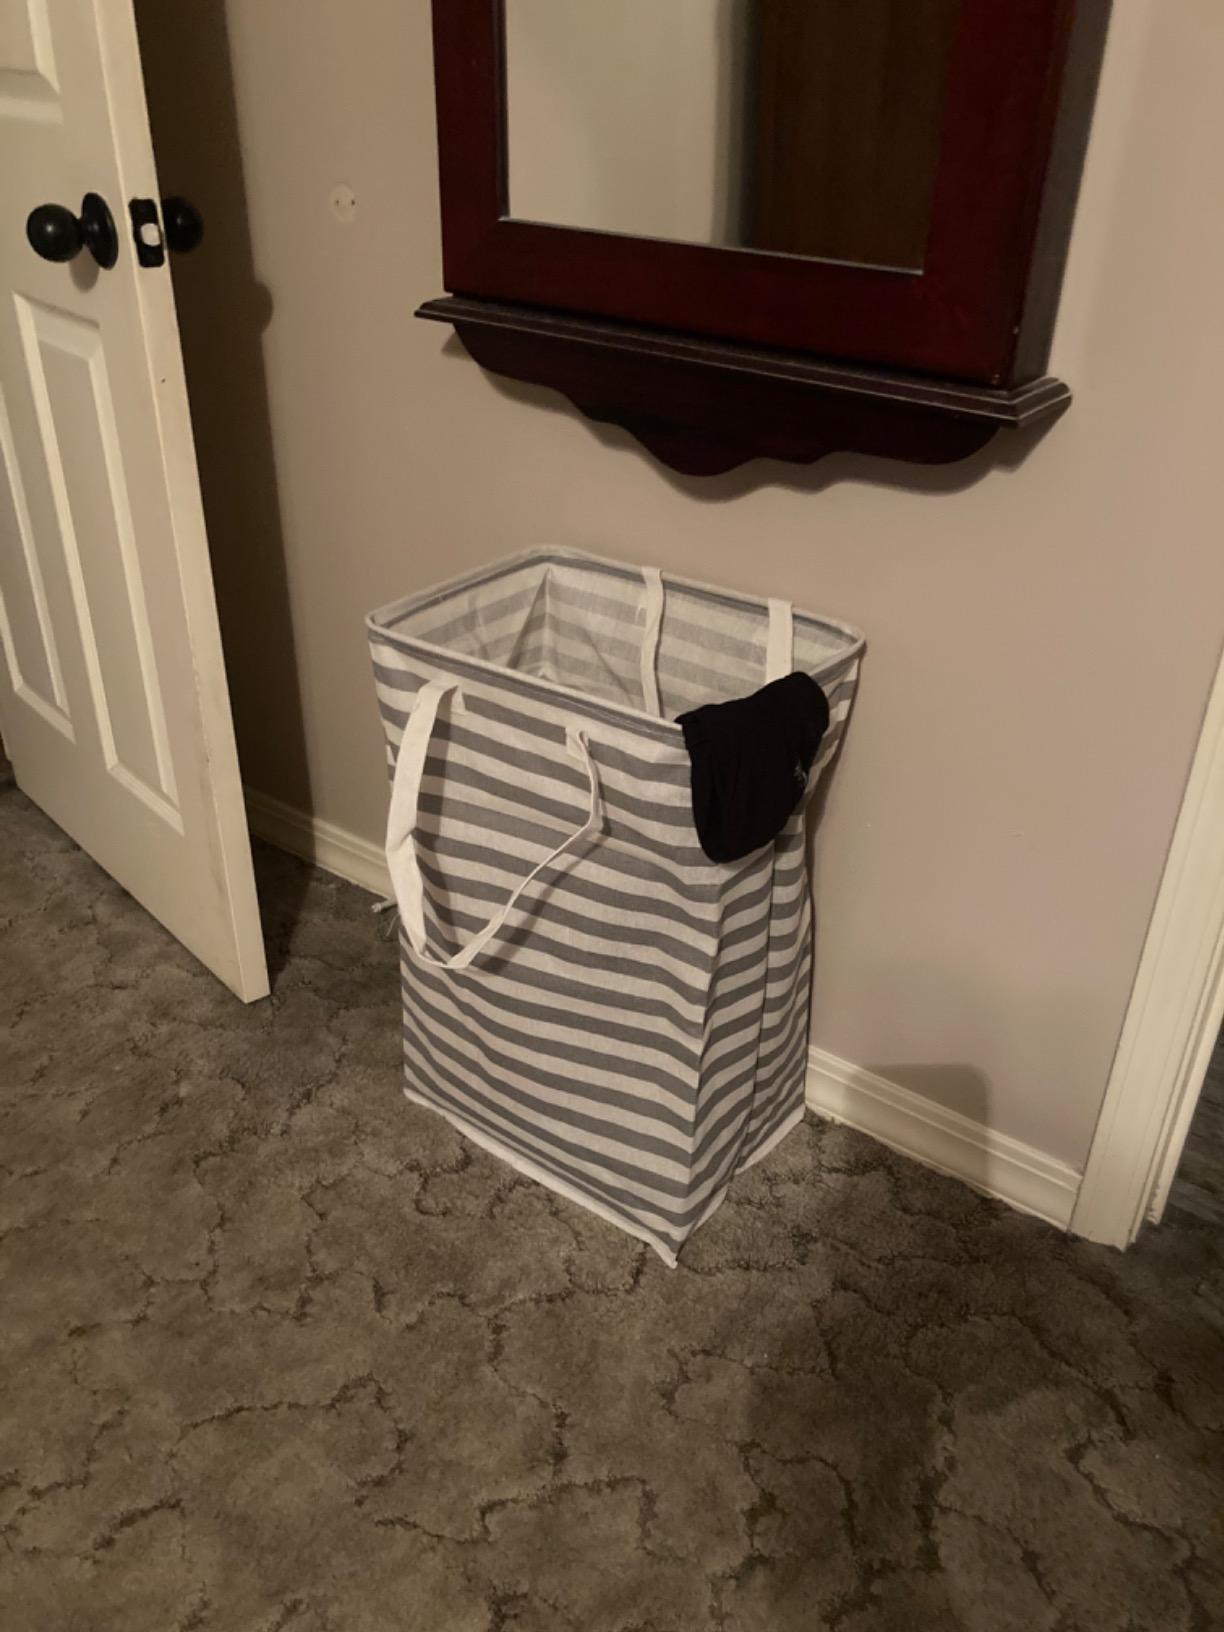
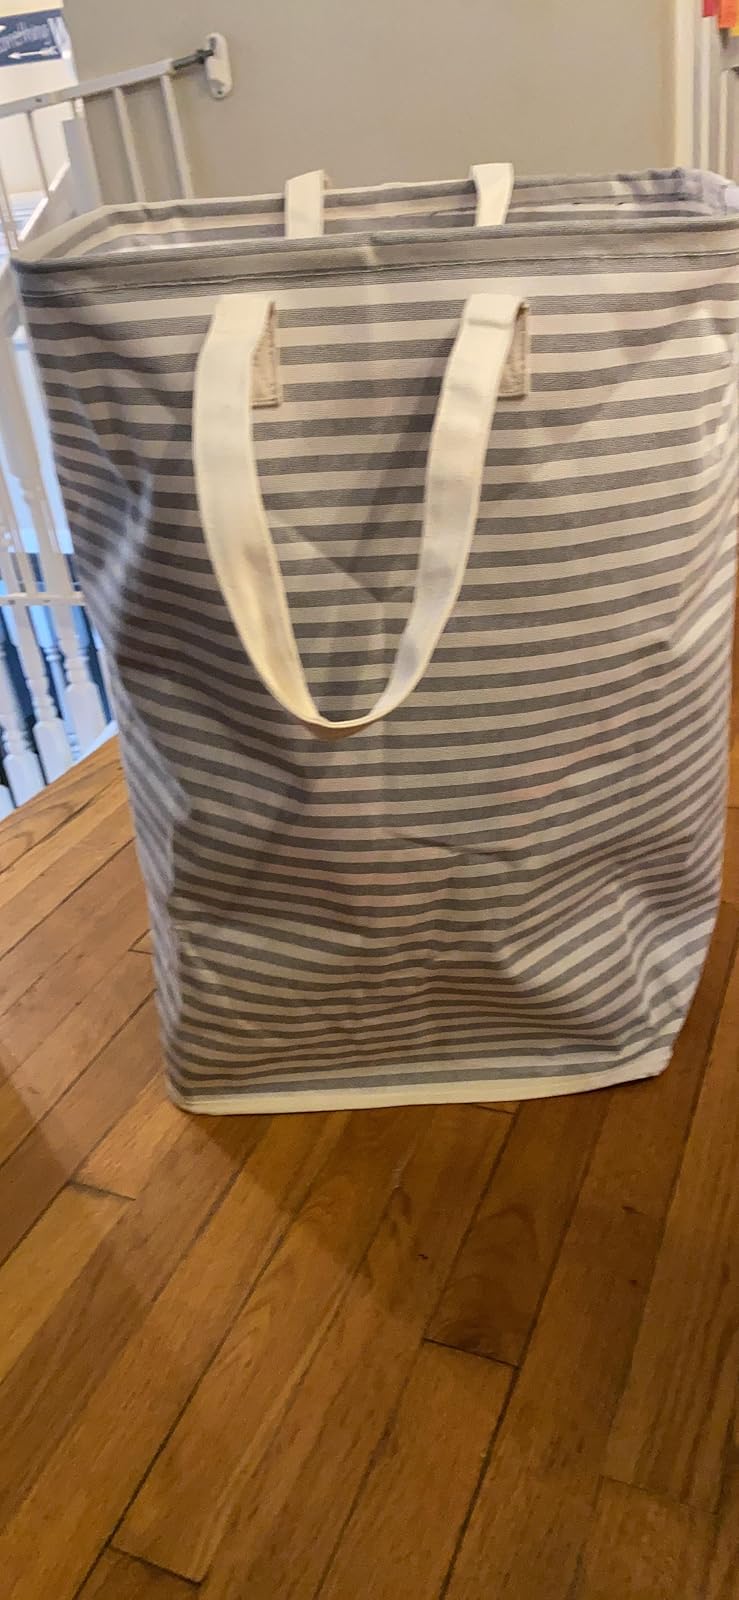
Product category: items_hamper
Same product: no